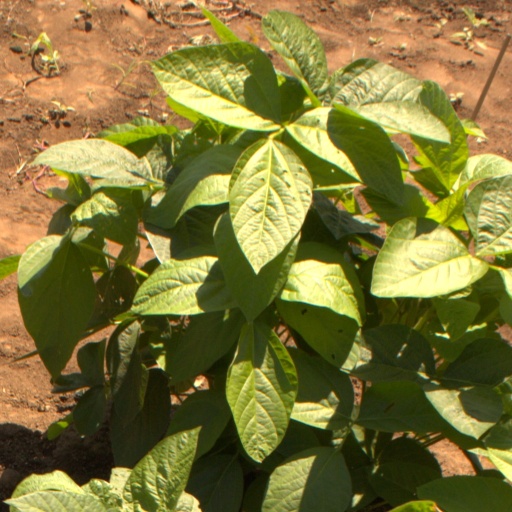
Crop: soybean